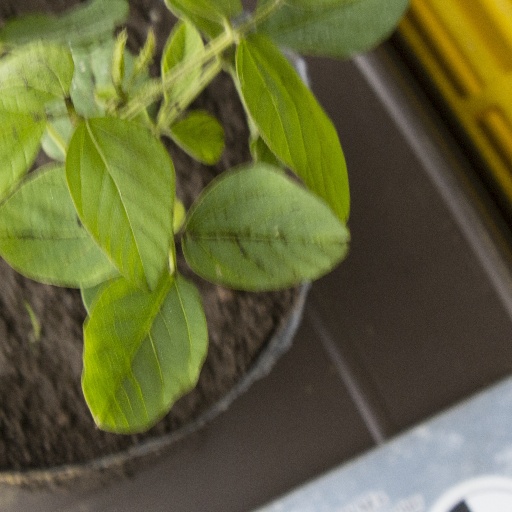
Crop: soybean